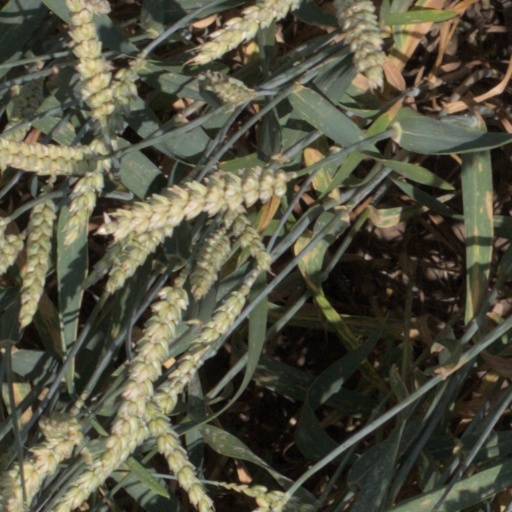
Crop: wheat